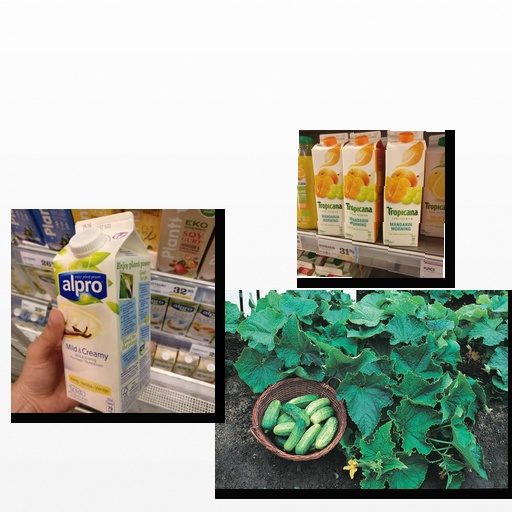
Food items: vanilla_soy_yogurt, mandarin_juice, cucumber, orange_juice